Easter Island

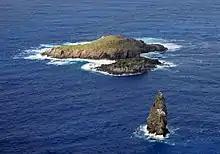
Motu Nui islet, part of the Birdman Cult ceremony

By that time, 21 species of trees and all species of land birds became extinct through some combination of over-harvesting, over-hunting, rat predation, and climate change. The island was largely deforested, and it did not have any trees taller than . Loss of large trees meant that residents were no longer able to build seaworthy vessels, significantly diminishing their fishing abilities. According to this version of the history, the trees were used as rollers to move the statues to their place of erection from the quarry at Rano Raraku. Deforestation also caused erosion which caused a sharp decline in agricultural production. This was exacerbated by the loss of land birds and the collapse in seabird populations as a source of food. By the 18th century, islanders were largely sustained by farming, with domestic chickens as the primary source of protein.